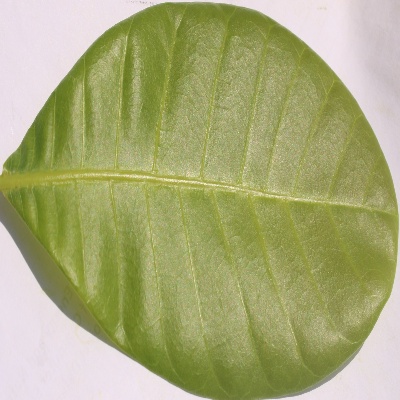
Crop: Cashew
Condition: healthy